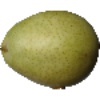
Label: Pear 1